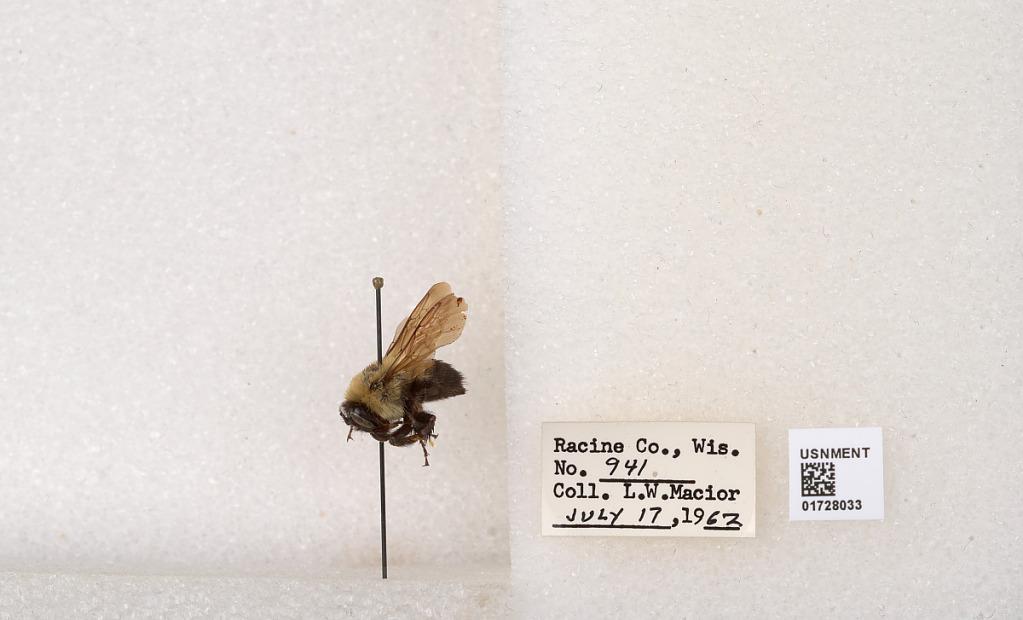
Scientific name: Bombus (Separatobombus) griseocollis (De Geer)
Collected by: L. Macior
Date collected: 1962-7-17
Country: United States
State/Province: Wisconsin
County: Racine
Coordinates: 42.7299, -87.8123